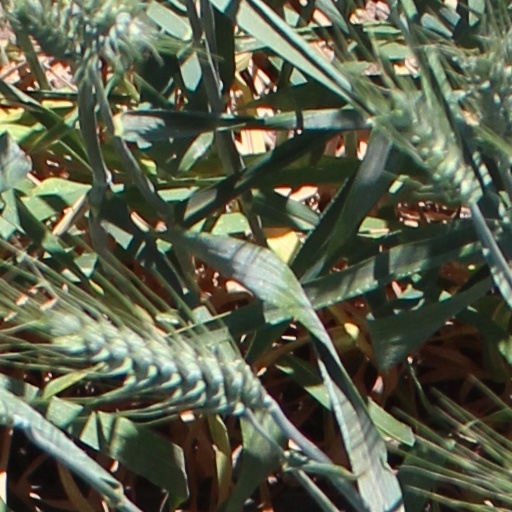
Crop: wheat